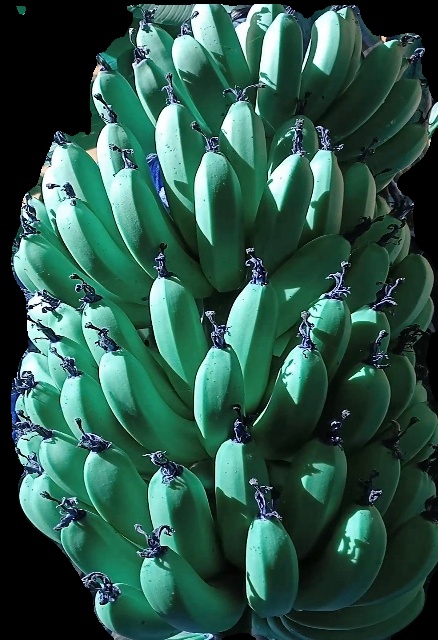
Variety: pachbale
Grade: grade1